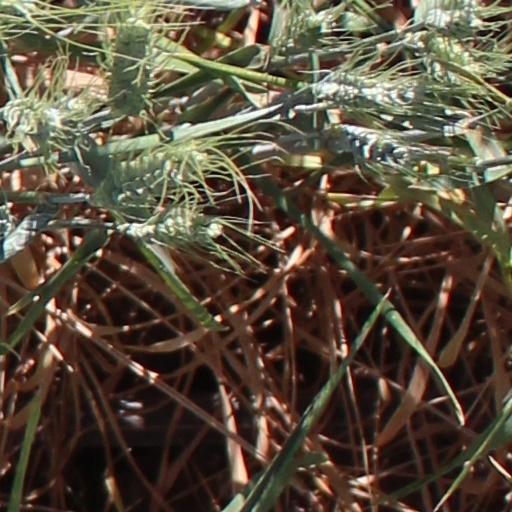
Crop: wheat